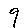
Label: 9